List of British films of 2021

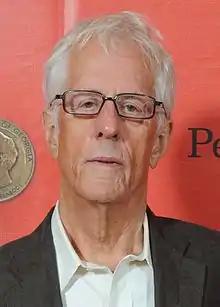
2021 saw the death of director Michael Apted.

This article lists feature-length British films and full-length documentaries that have their premiere in 2021 and were at least partly produced by the United Kingdom. It does not feature short films, medium-length films, made-for-TV films, pornographic films, filmed theater, VR films or interactive films, nor does it include films screened in previous years that had official release dates in 2021.